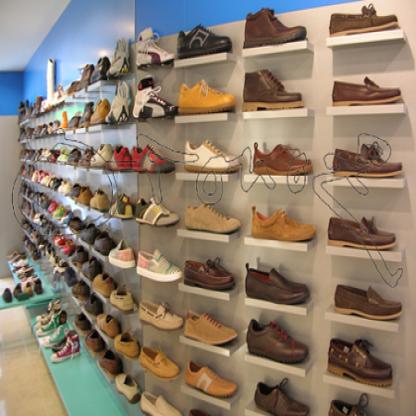
Scene: Indoor